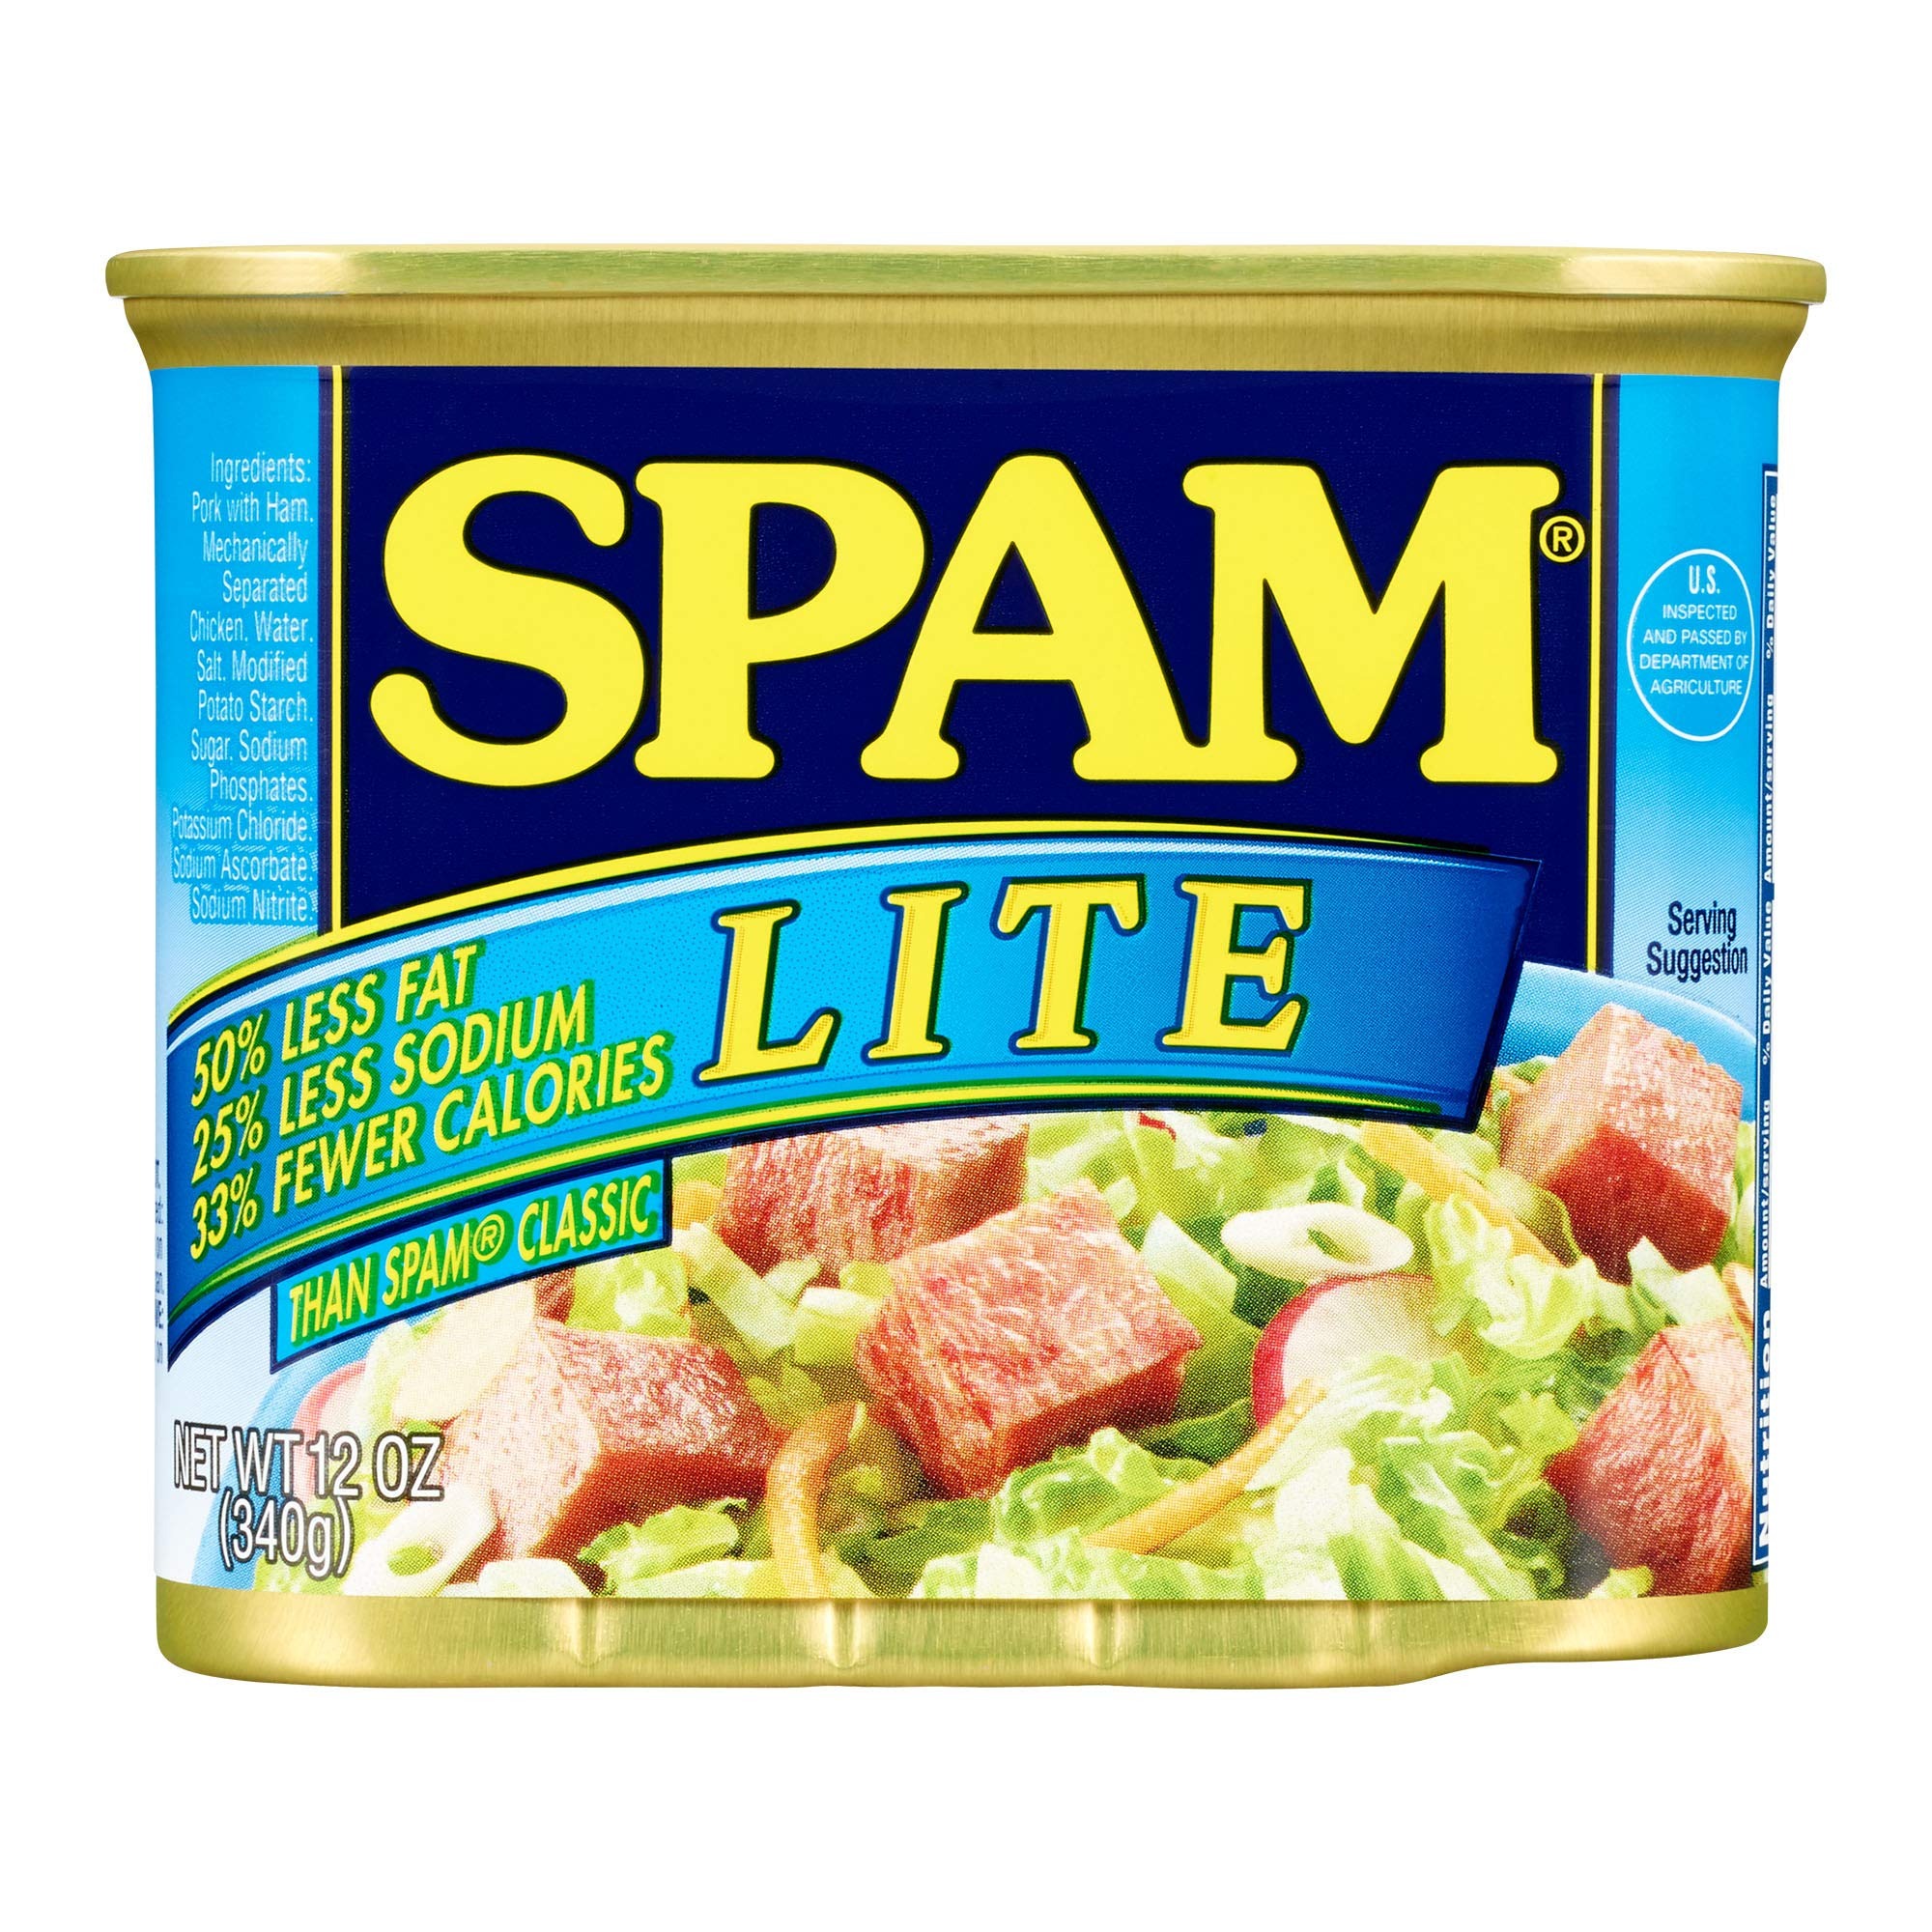
Item Name: Hormel Spam, Lite, 12 oz
Bullet Point 1: #1 canned luncheon meat brand
Bullet Point 2: Fully cooked canned pork with ham
Bullet Point 3: 0 grams trans fat per serving; 1 gram sugar per serving
Bullet Point 4: 9 grams of protein with 110 calories per serving
Bullet Point 5: Shelf stable; does not require refrigeration until after it's opened
Value: 12.0
Unit: Ounce

Price: 4.19